California State University

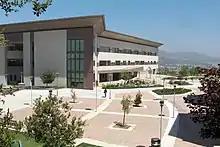
Kellogg Library at San Marcos.

ABET (Accreditation Board for Engineering and Technology) is the recognized U.S. accreditor of college and university programs in applied and natural science, computing, engineering, and engineering technology. The California State University has 18 colleges with ABET-accredited engineering programs (Pomona, San Luis Obispo, Maritime, Chico, Dominguez Hills, East Bay, Fresno, Fullerton, Long Beach, Los Angeles, Northridge, Sacramento, San Bernardino, Humboldt, San Diego, San Francisco, and San José).